Edna Hunter

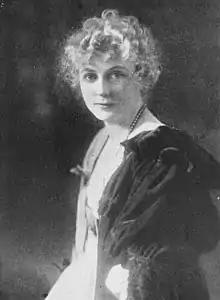
Edna Hunter, from a 1917 publication

Edna Hunter (April 9, 1876 – February 5, 1920) was an American stage and film actress of the silent film era, who appeared in more than a dozen films between 1915 and 1918.